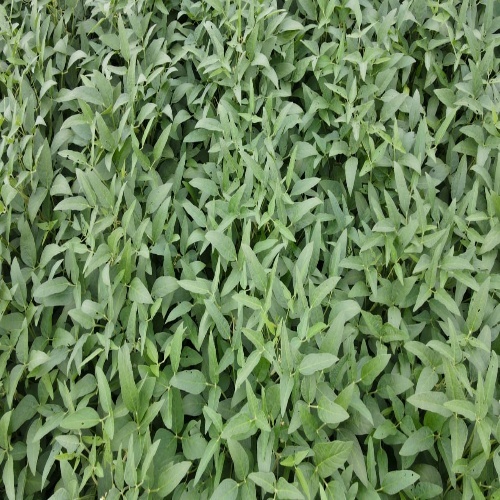
Label: Diabrotica_speciosa